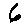
Label: 6